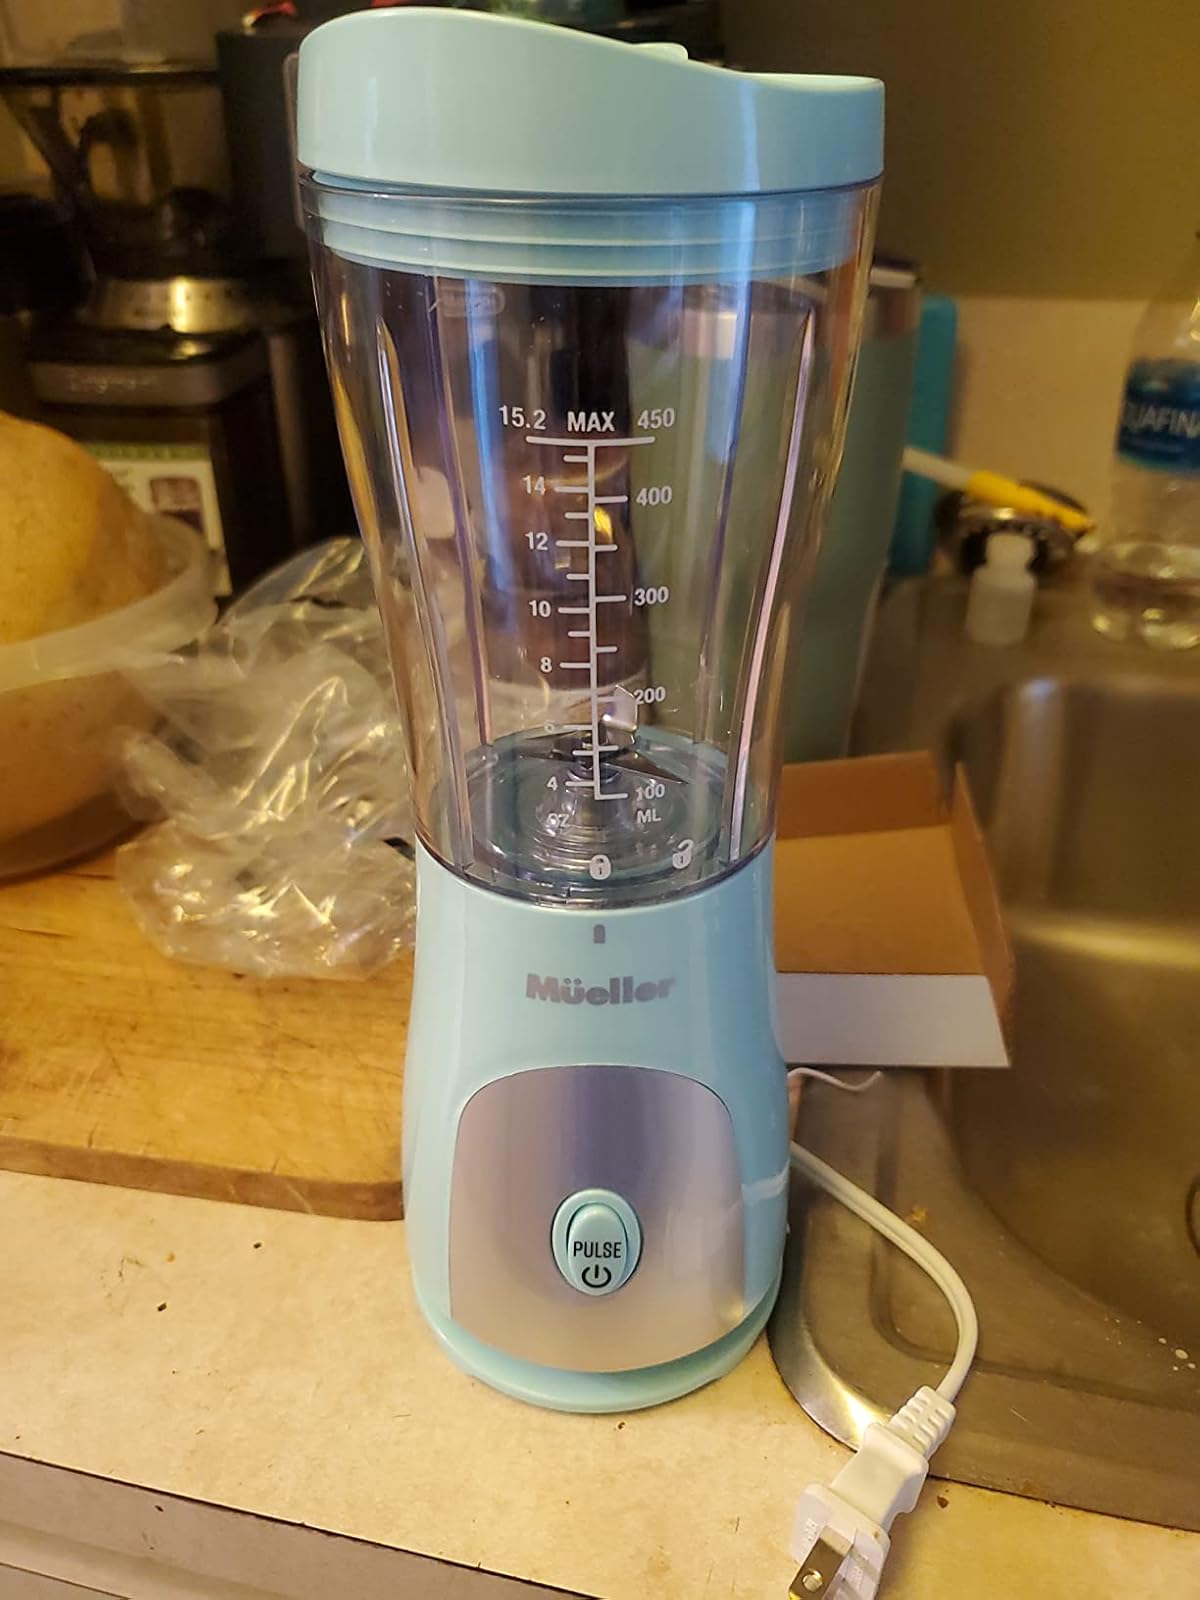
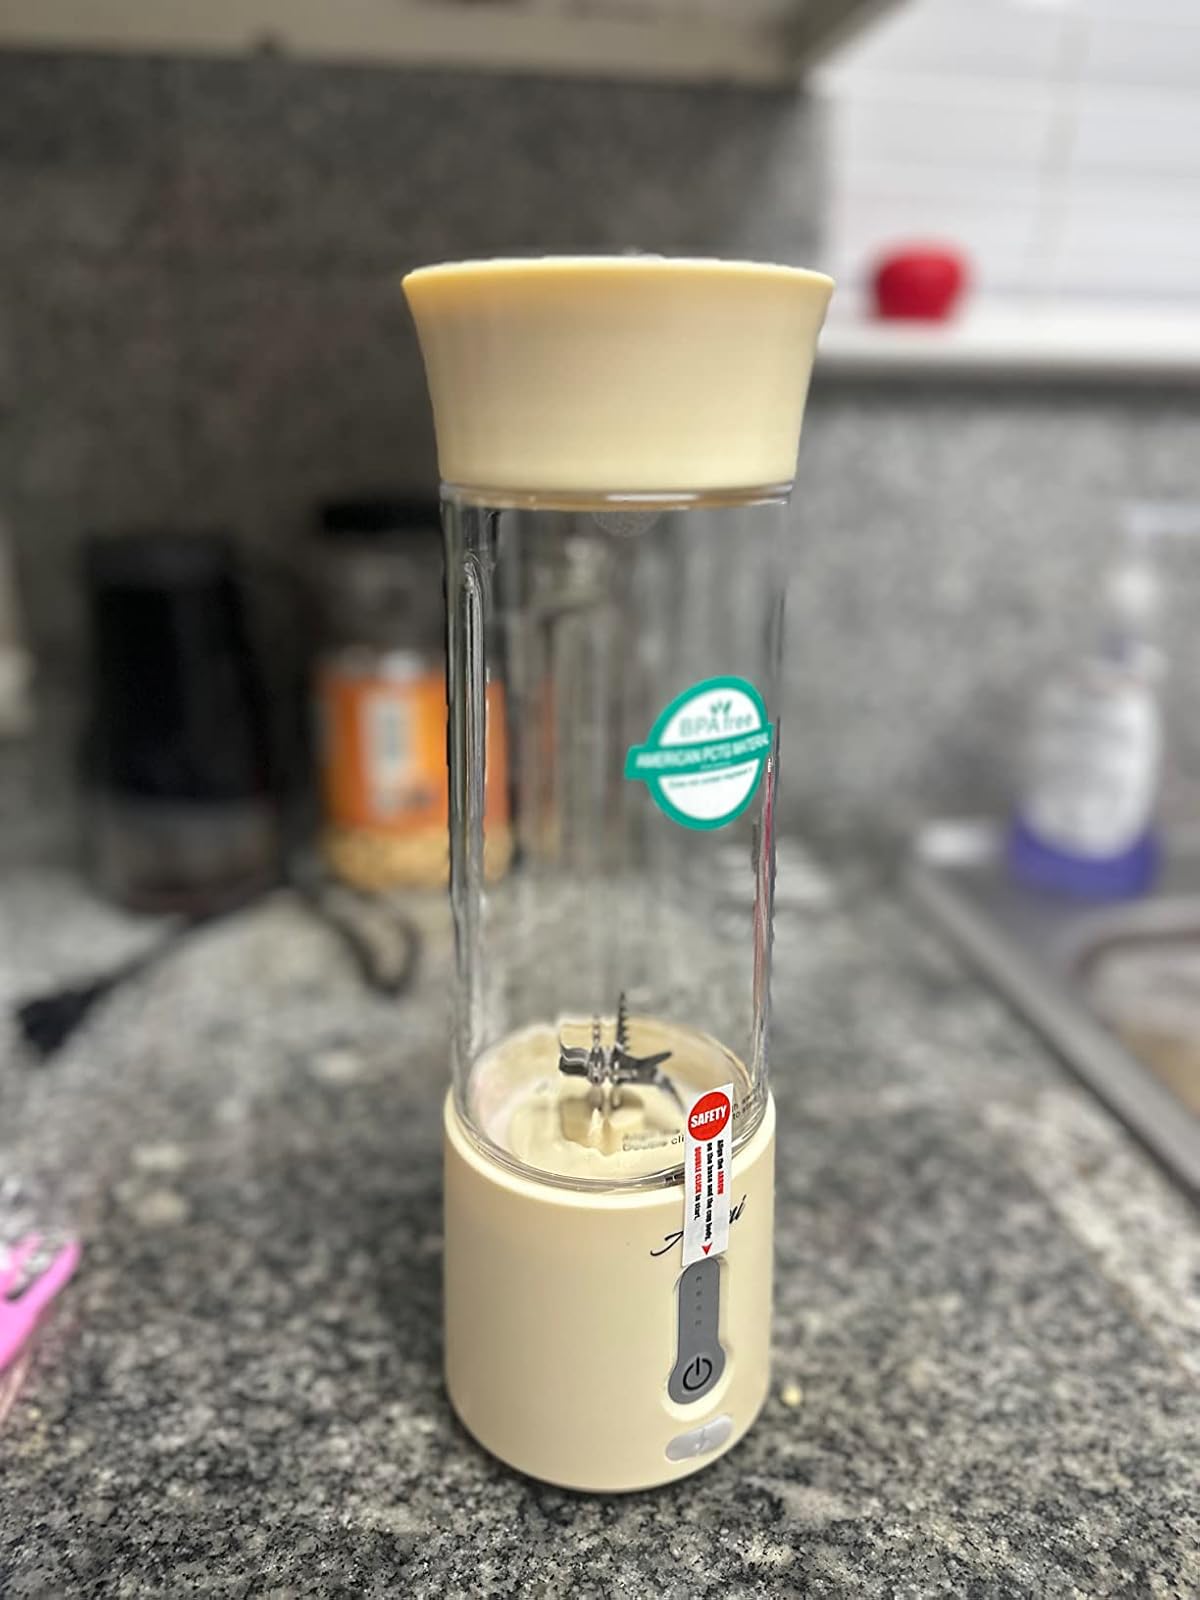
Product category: items_blender
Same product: no